Sleepless (2001 film)

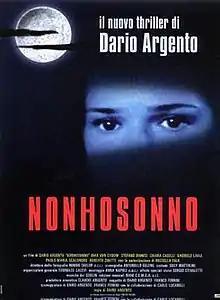
Italian theatrical poster

Sleepless (Italian: Non ho sonno) is a 2001 Italian "giallo" film directed by Dario Argento. The film stars Max von Sydow and Stefano Dionisi and marks Argento's return to the "giallo" subgenre. The film was another box office success when it opened in Italy, taking in over 5,019,733,505 lira ($3,280,080 US) by the end of its theatrical run.